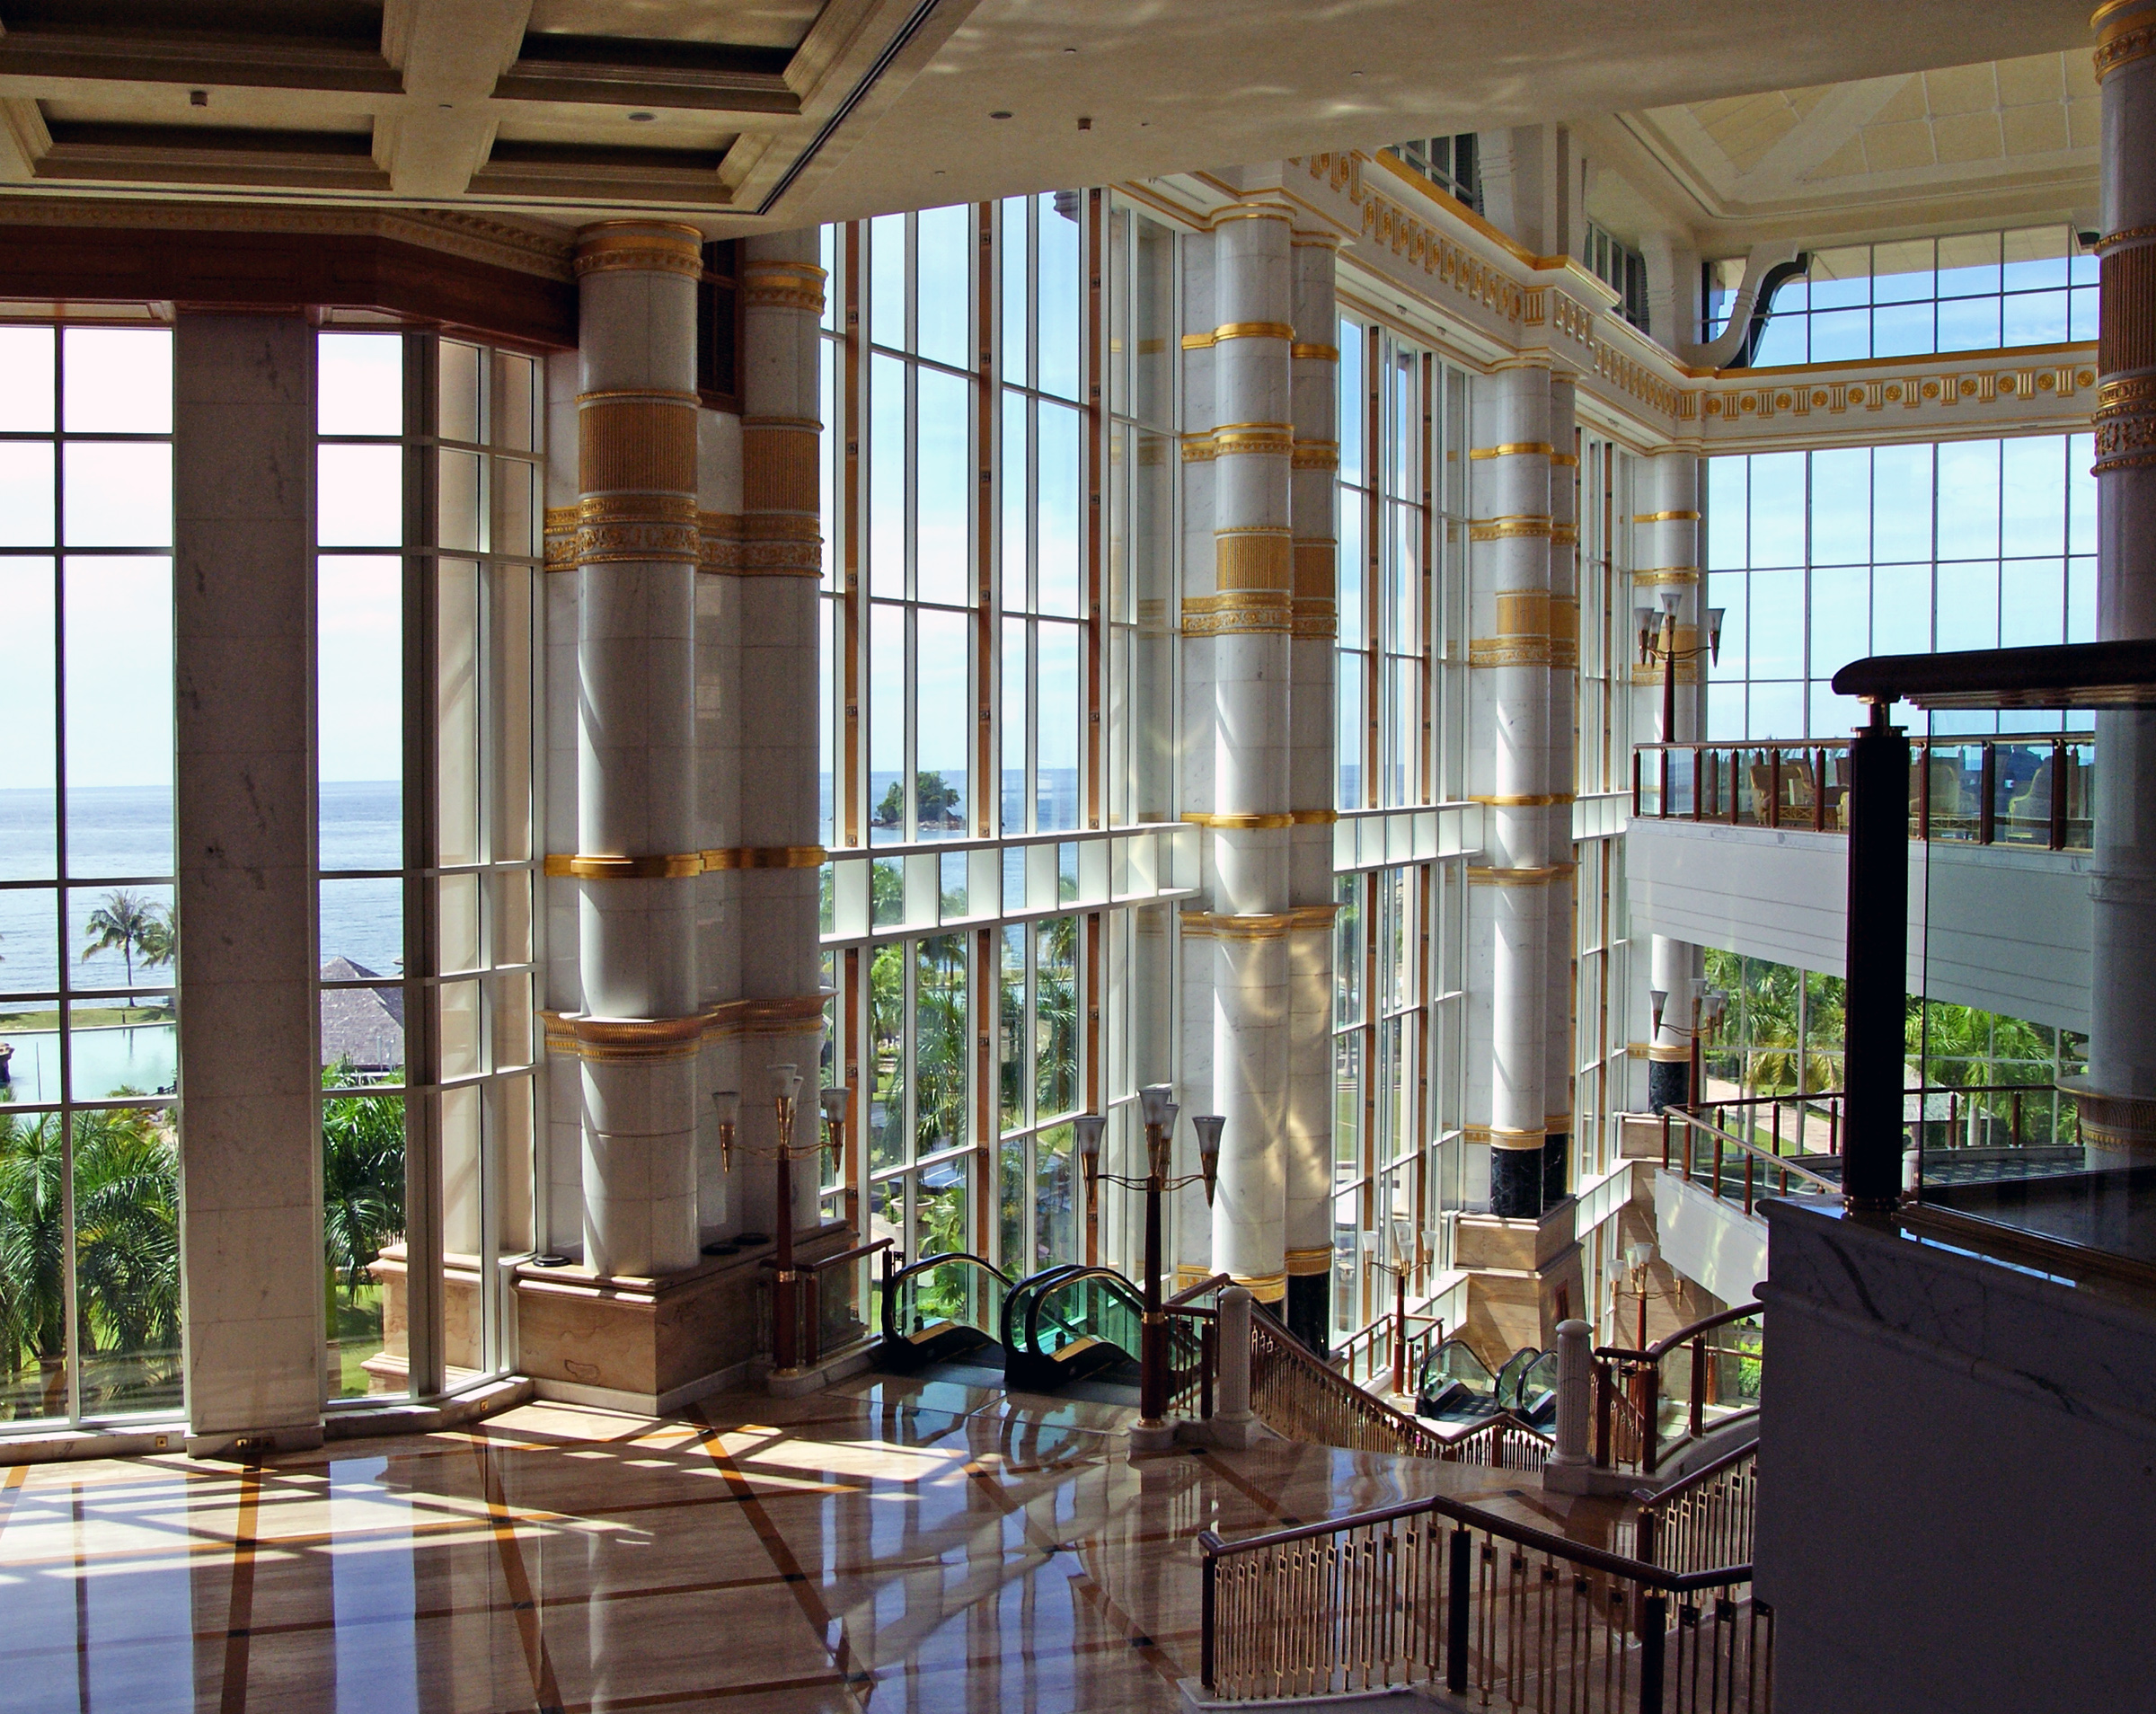
architecture, wood, house, floor, window, glass, home, facade, interior design, design, estate, lobby, bruneiluxury, headquarters, condominium, daylighting, window covering